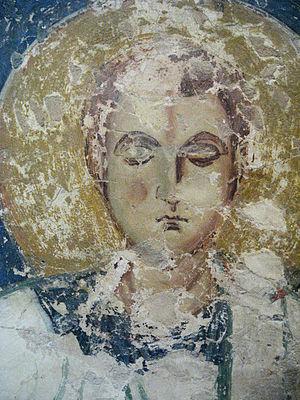
La cathédrale de la Nativité de la Vierge Marie est le catholikon du Monastère d'Antoniev. Consacré en 1119 par l'évêque de Novgorod, Johan Papine, c'est un des édifices de l'époque pré-mongole de la Rus' situé à Veliki Novgorod en Russie.« Maître Pierre » a probablement été l'architecte de cette cathédrale.